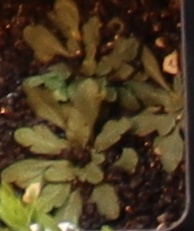
Label: Horseweed